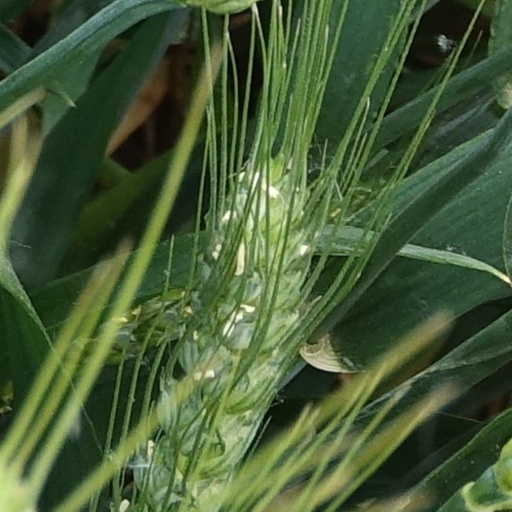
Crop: wheat